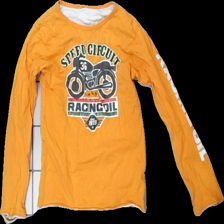
View: front
Type: Top
Category: Children
Brand: Missing
Colors: White, Orange, Grey, Multicolor
Material: 100% cotton
Pattern: Other
Cut: Regular
Season: All
Holes: Major
Damage: hål arm
Damage location: middle right
Damage 2: hål arm
Damage 2 location: middle left
Damage 3: hål arm
Damage 3 location: bottom right
Price range: <50
Recommended usage: Export
Description: orange långärmad tröja med text och cykel fram, flera hål på båda armarna